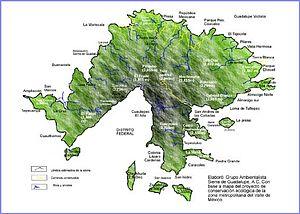
Carte de la Sierra de Guadalupe au Mexique. Fichier déjà présent sur Commons mais effacé car un nouveau fichier portant le même nom (File:Sierradeguadalupe.jpg) a été téléchargé. On peut le voir dans l'historique de File:Sierradeguadalupe.jpg à la version du 20 Mai 2008. Mapa de la situación Actual del Parque Natural Sierra de Guadalupe.
La sierra de Guadalupe est une petite chaîne de montagnes peu élevées située au centre du Mexique. Elle forme la limite septentrionale de la vallée de Mexico. Elle a la forme d'un « U » inversé et marque la frontière entre l'État de Mexico et le District fédéral. Elle tire son nom de Notre-Dame de Guadalupe, la vierge étant apparue à l'indigène Juan Diego Cuauhtlatoatzin sur la colline de Tepeyac qui marque l'extrémité sud-orientale de la chaîne.